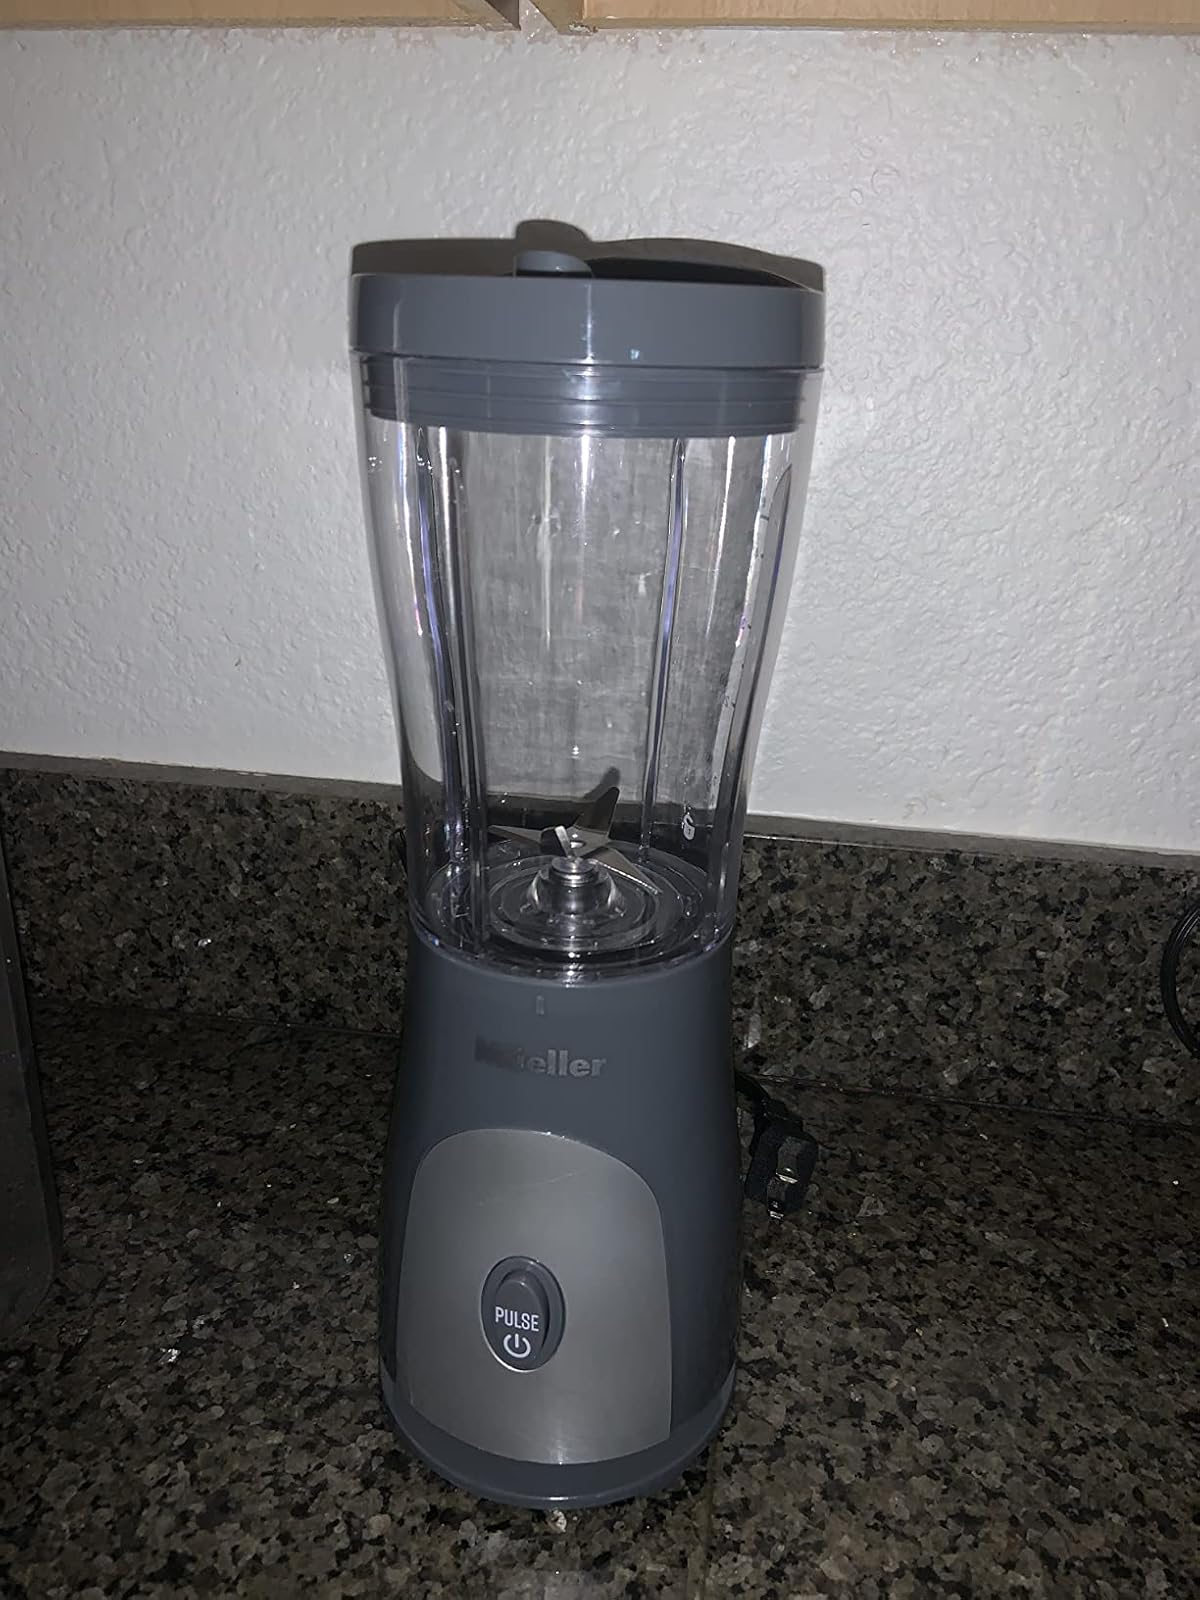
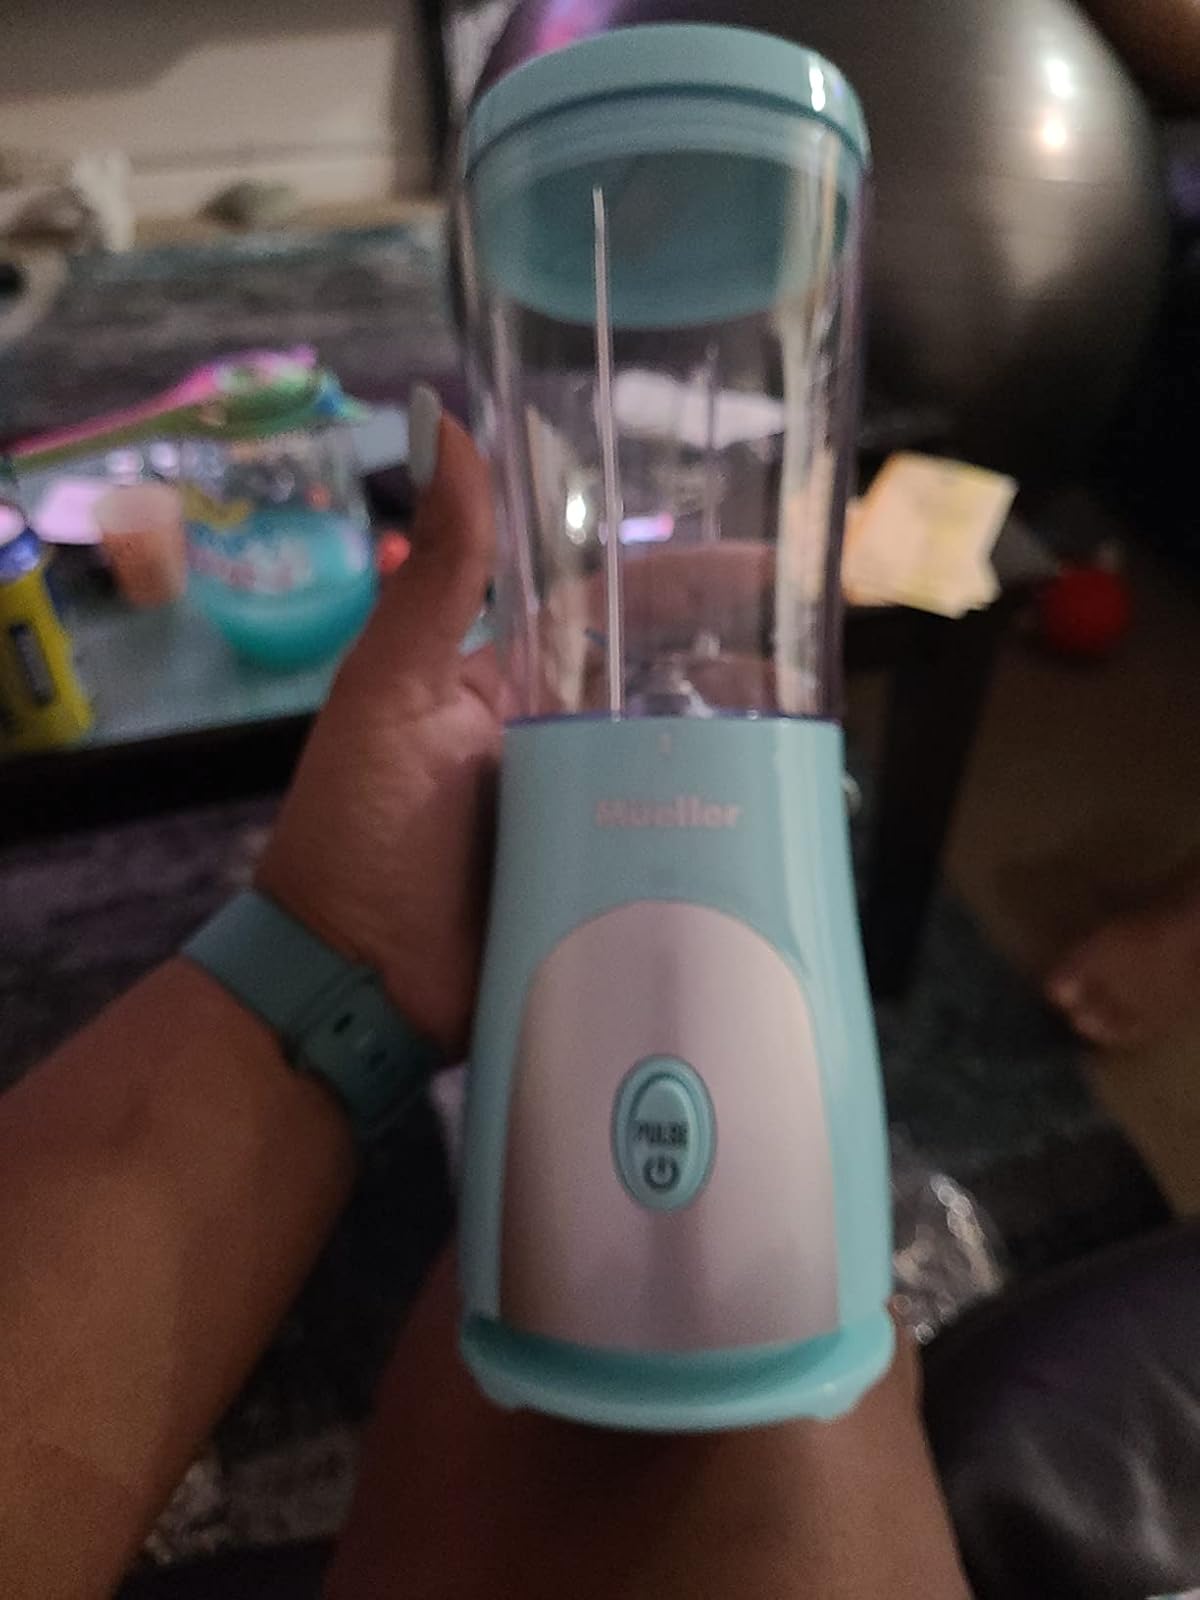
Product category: items_blender
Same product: no